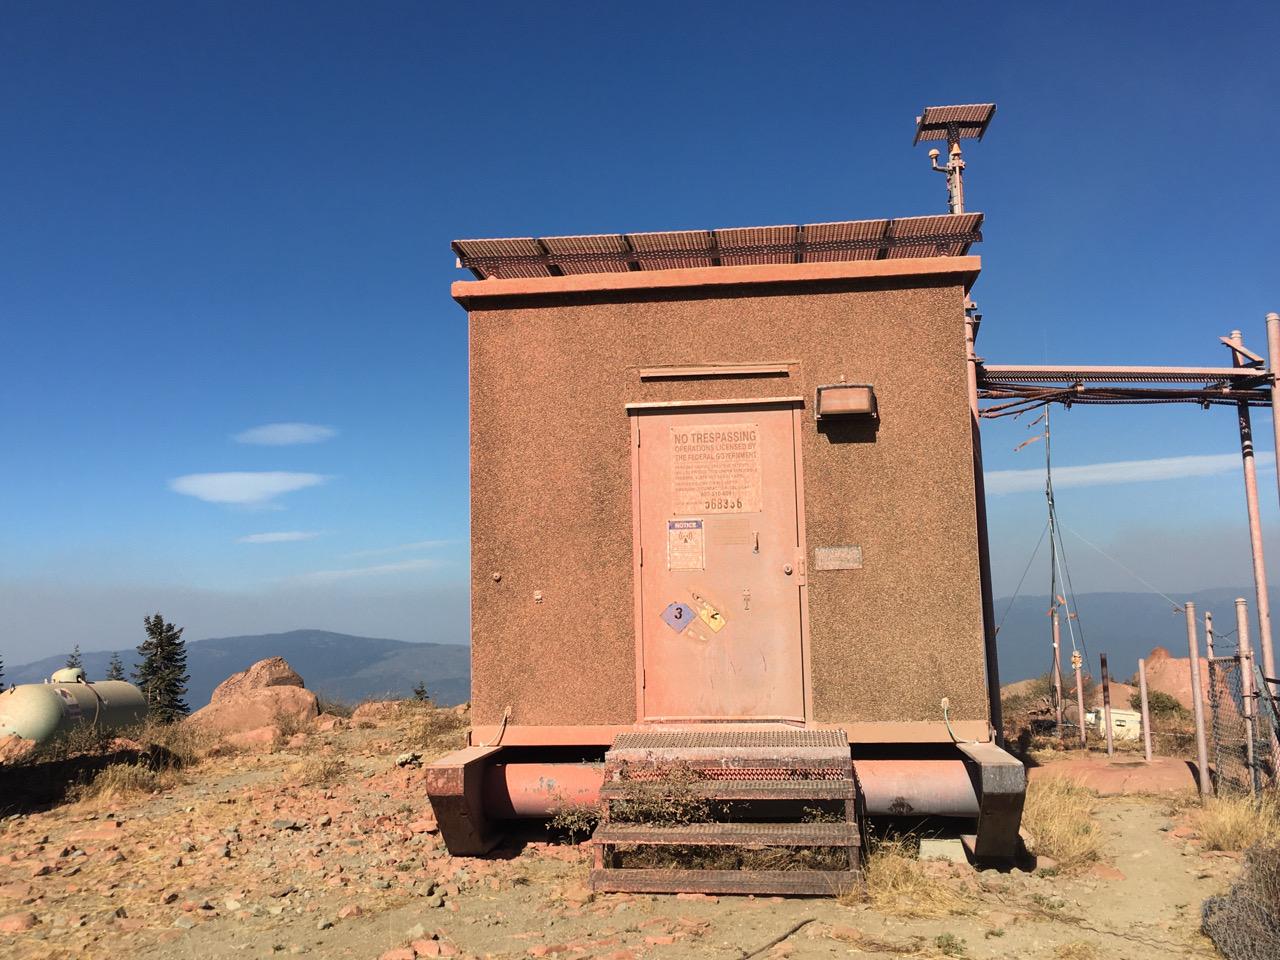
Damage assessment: no_damage